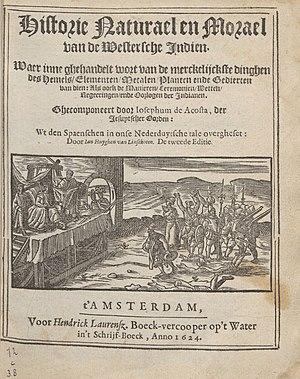
L’Histoire naturelle et morale des Indes est un ouvrage important du jésuite José de Acosta qui était une somme encyclopédique de tout ce que l’on connaissait sur les ‘Amérindiens’ - particulièrement du Pérou et du Mexique -, à la fin du XVIe siècle, aussi bien les faits naturels que culturels, sociaux, politiques et religieux.